Tigrayans

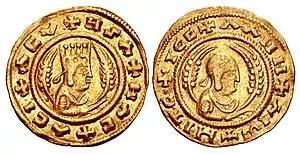
Gold coin of King Ezana of Axum (c. 330–360 AD)

The Tigrayans trace their origin to early Semitic-speaking peoples whose presence in the region may date back to at least 2000 BC. One of the first known civilizations to emerge in the area was the Kingdom of D'mt, which flourished around the 10th century BCE. The capital of this ancient kingdom may have been near modern-day Yeha, where the remains of a large temple complex and fertile surroundings suggest a well-established and advanced society. Indeed, D'mt was known for its advanced agricultural practices, including the use of ploughs and irrigation systems, as well as its production of iron tools and weapons. Archaeological evidence suggests that D'mt was an important center of trade, interacting with surrounding regions, especially Arabia and the broader Red Sea world.